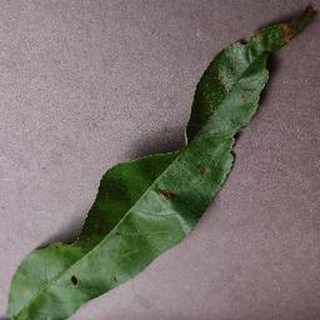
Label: peach_bacterial_spot